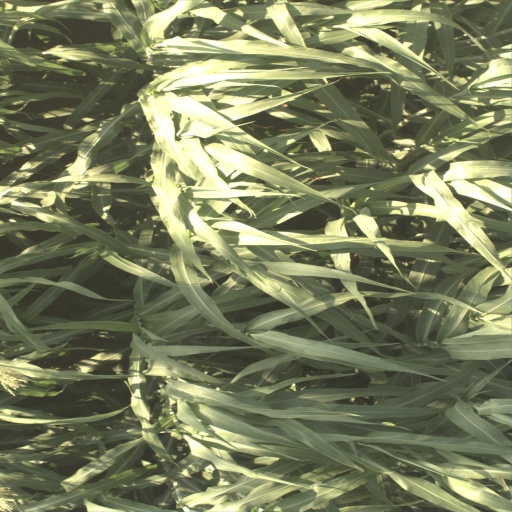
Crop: sorghum